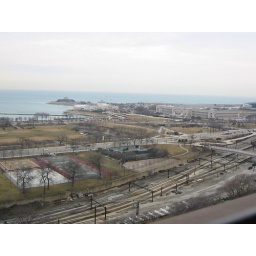
looking out south window on the 22nd floor toward Field Museum, Shedd's Aquarium and the PlanetariumNotice: Lake Michigan in the background